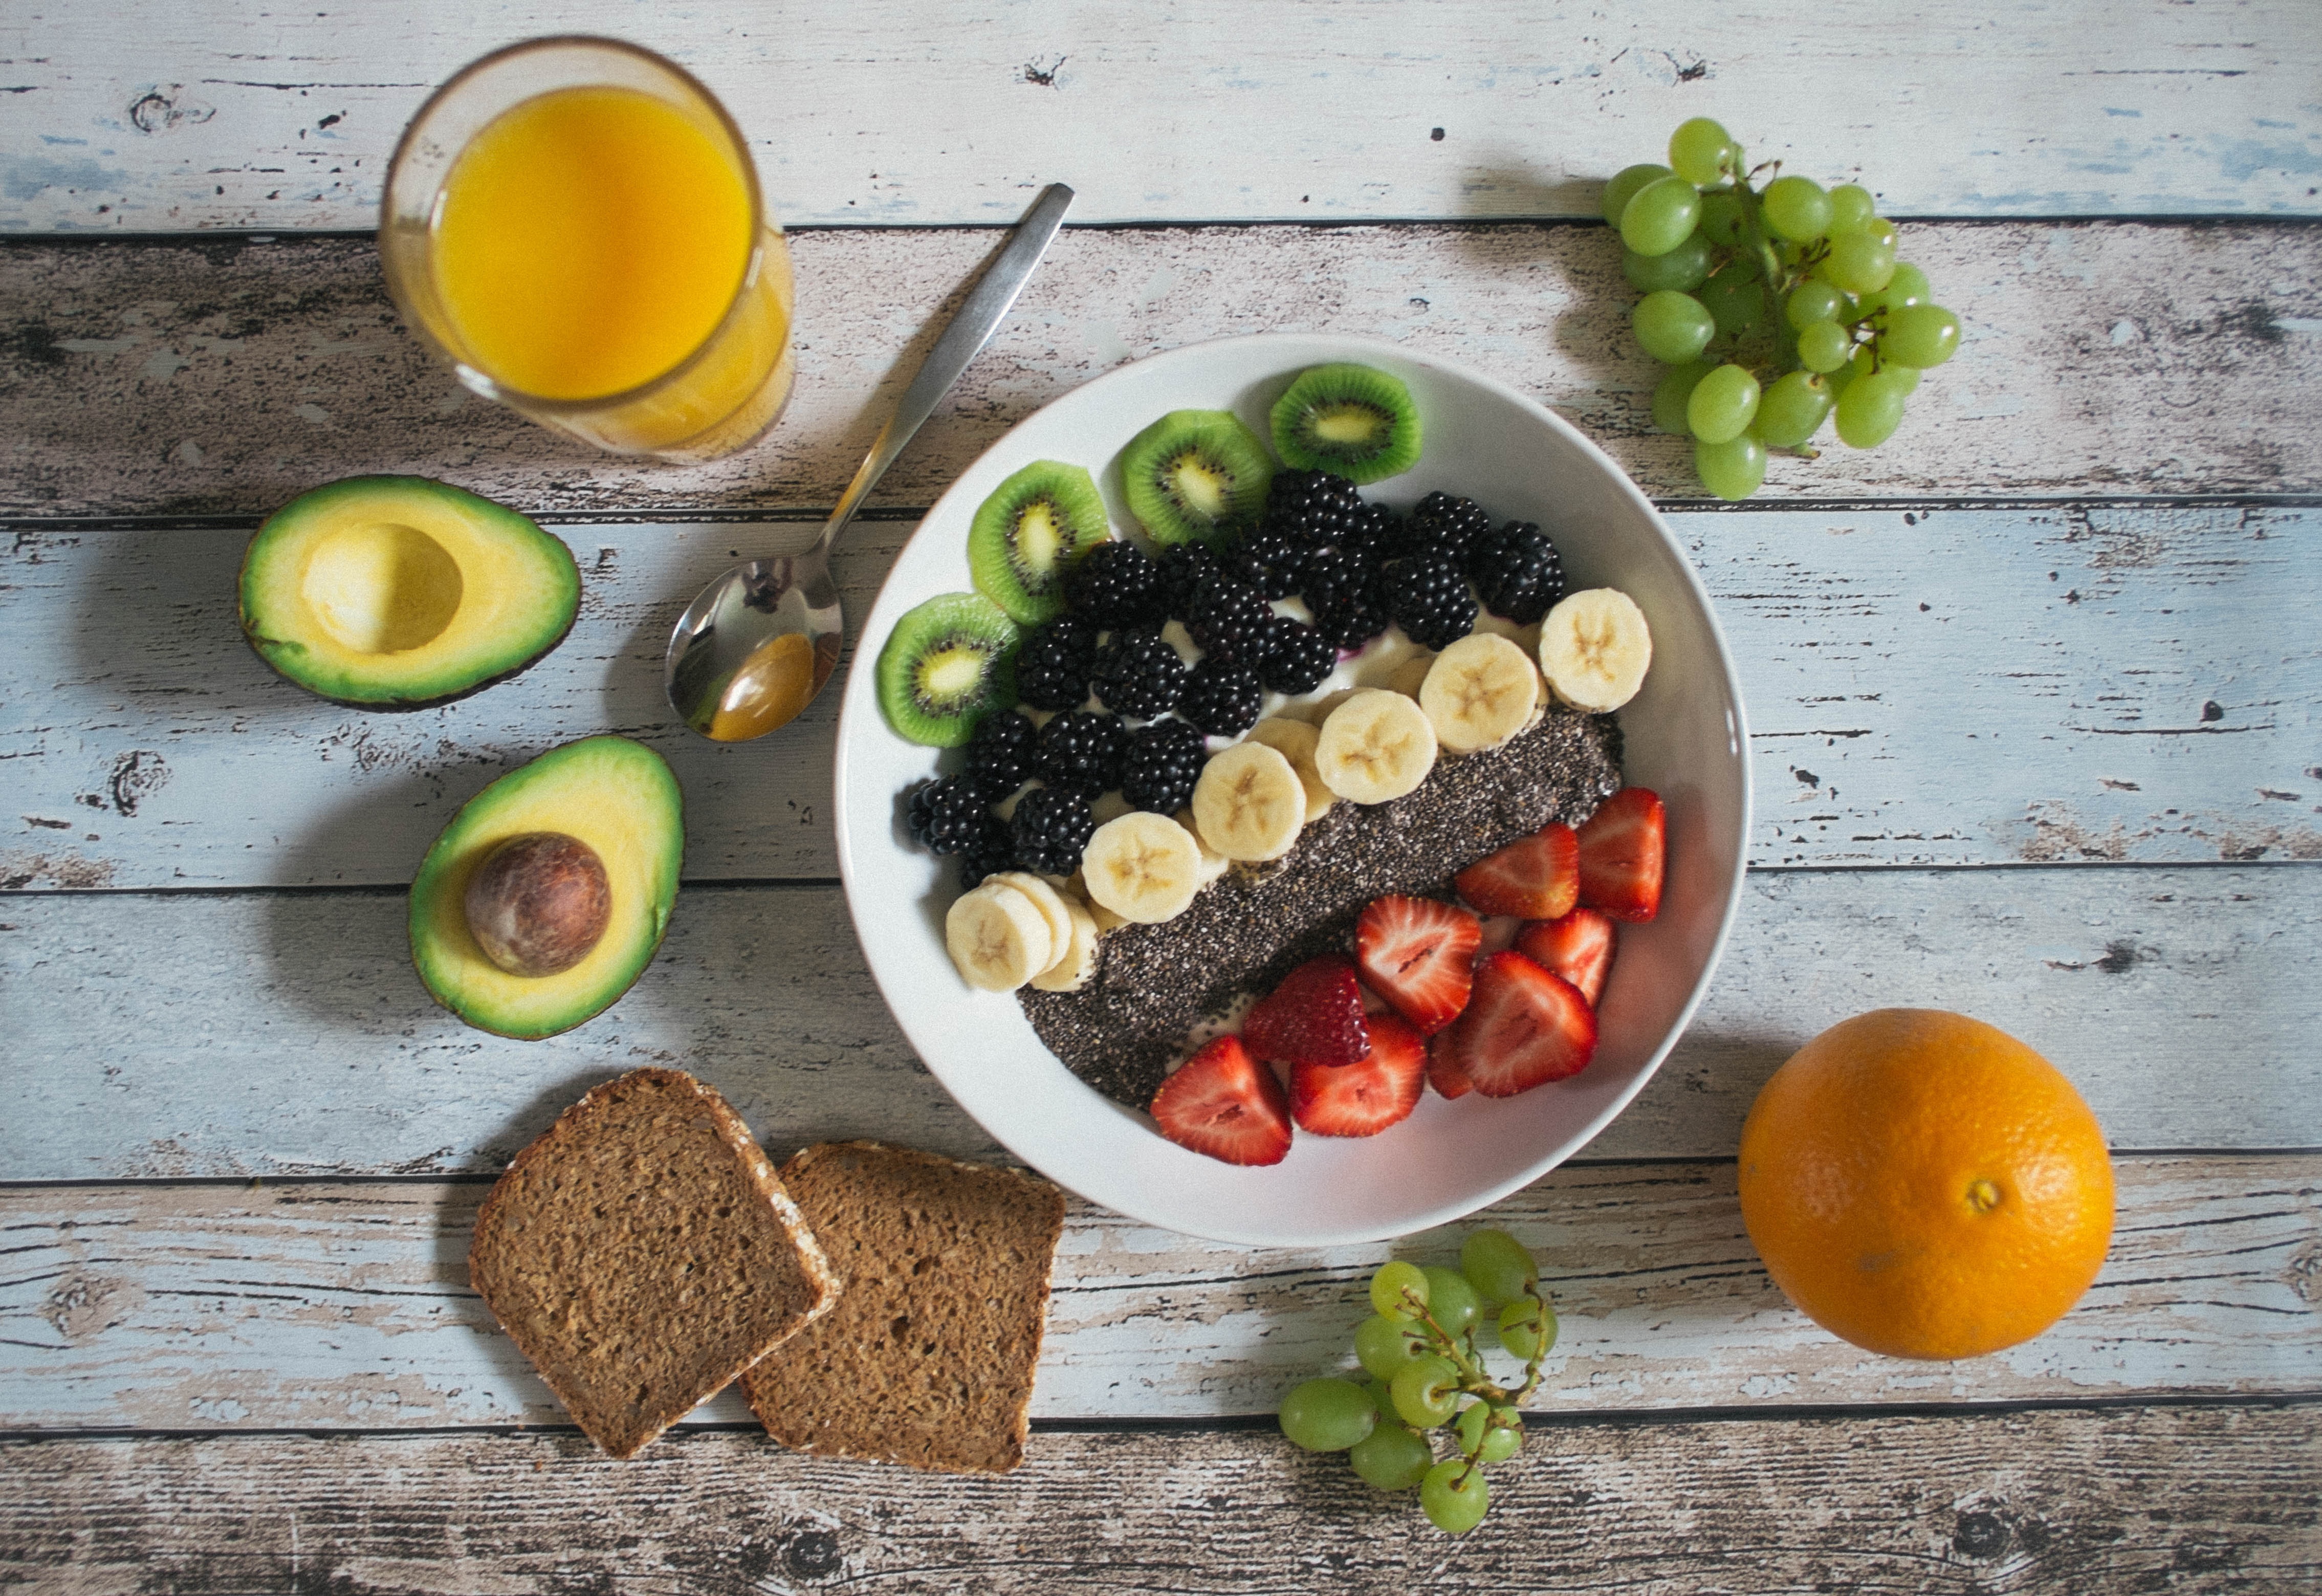
plant, fruit, rustic, orange, food, produce, avocado, bread, wooden table, fruits, flowering plant, land plant